Sarah Hildreth Butler

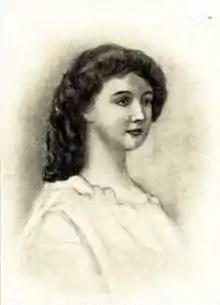

Sarah Hildreth Butler (born Sarah Jones Hildreth, August 17, 1816 – April 8, 1876) was an American stage actress. She was the wife of Benjamin Butler, a Massachusetts lawyer, controversial Union general in the American Civil War, and a United States Congressman representing Massachusetts from 1867 to 1875 and again from 1877 to 1879.